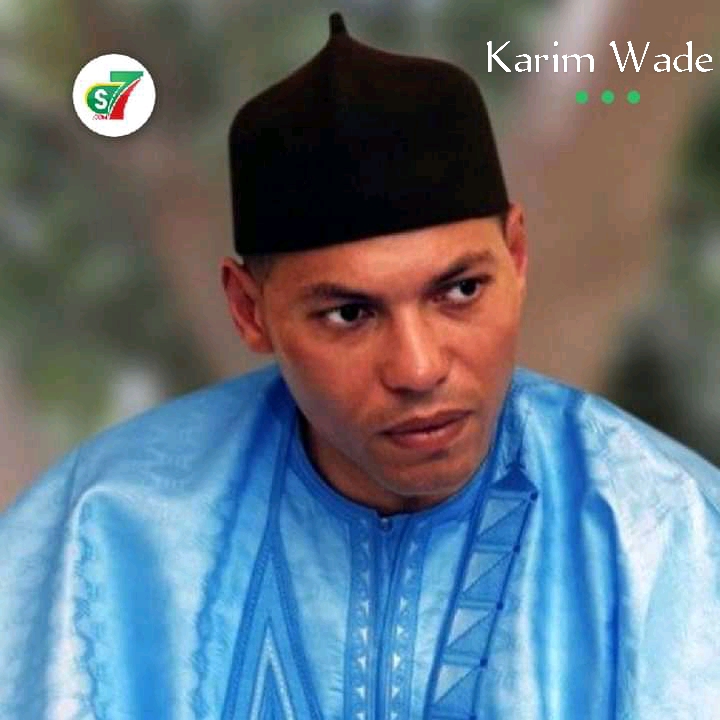
Nataal bii maaŋ ciy seen jenn jëmm ju xees, ju sol ab koppateem bu ñuul, sol daraa. Lii mu jiital daraa ja nag ma nga bula. Danu bind ca kaw mbindu farañse mu weex, bind ca Kariim Wàdd seen 7.